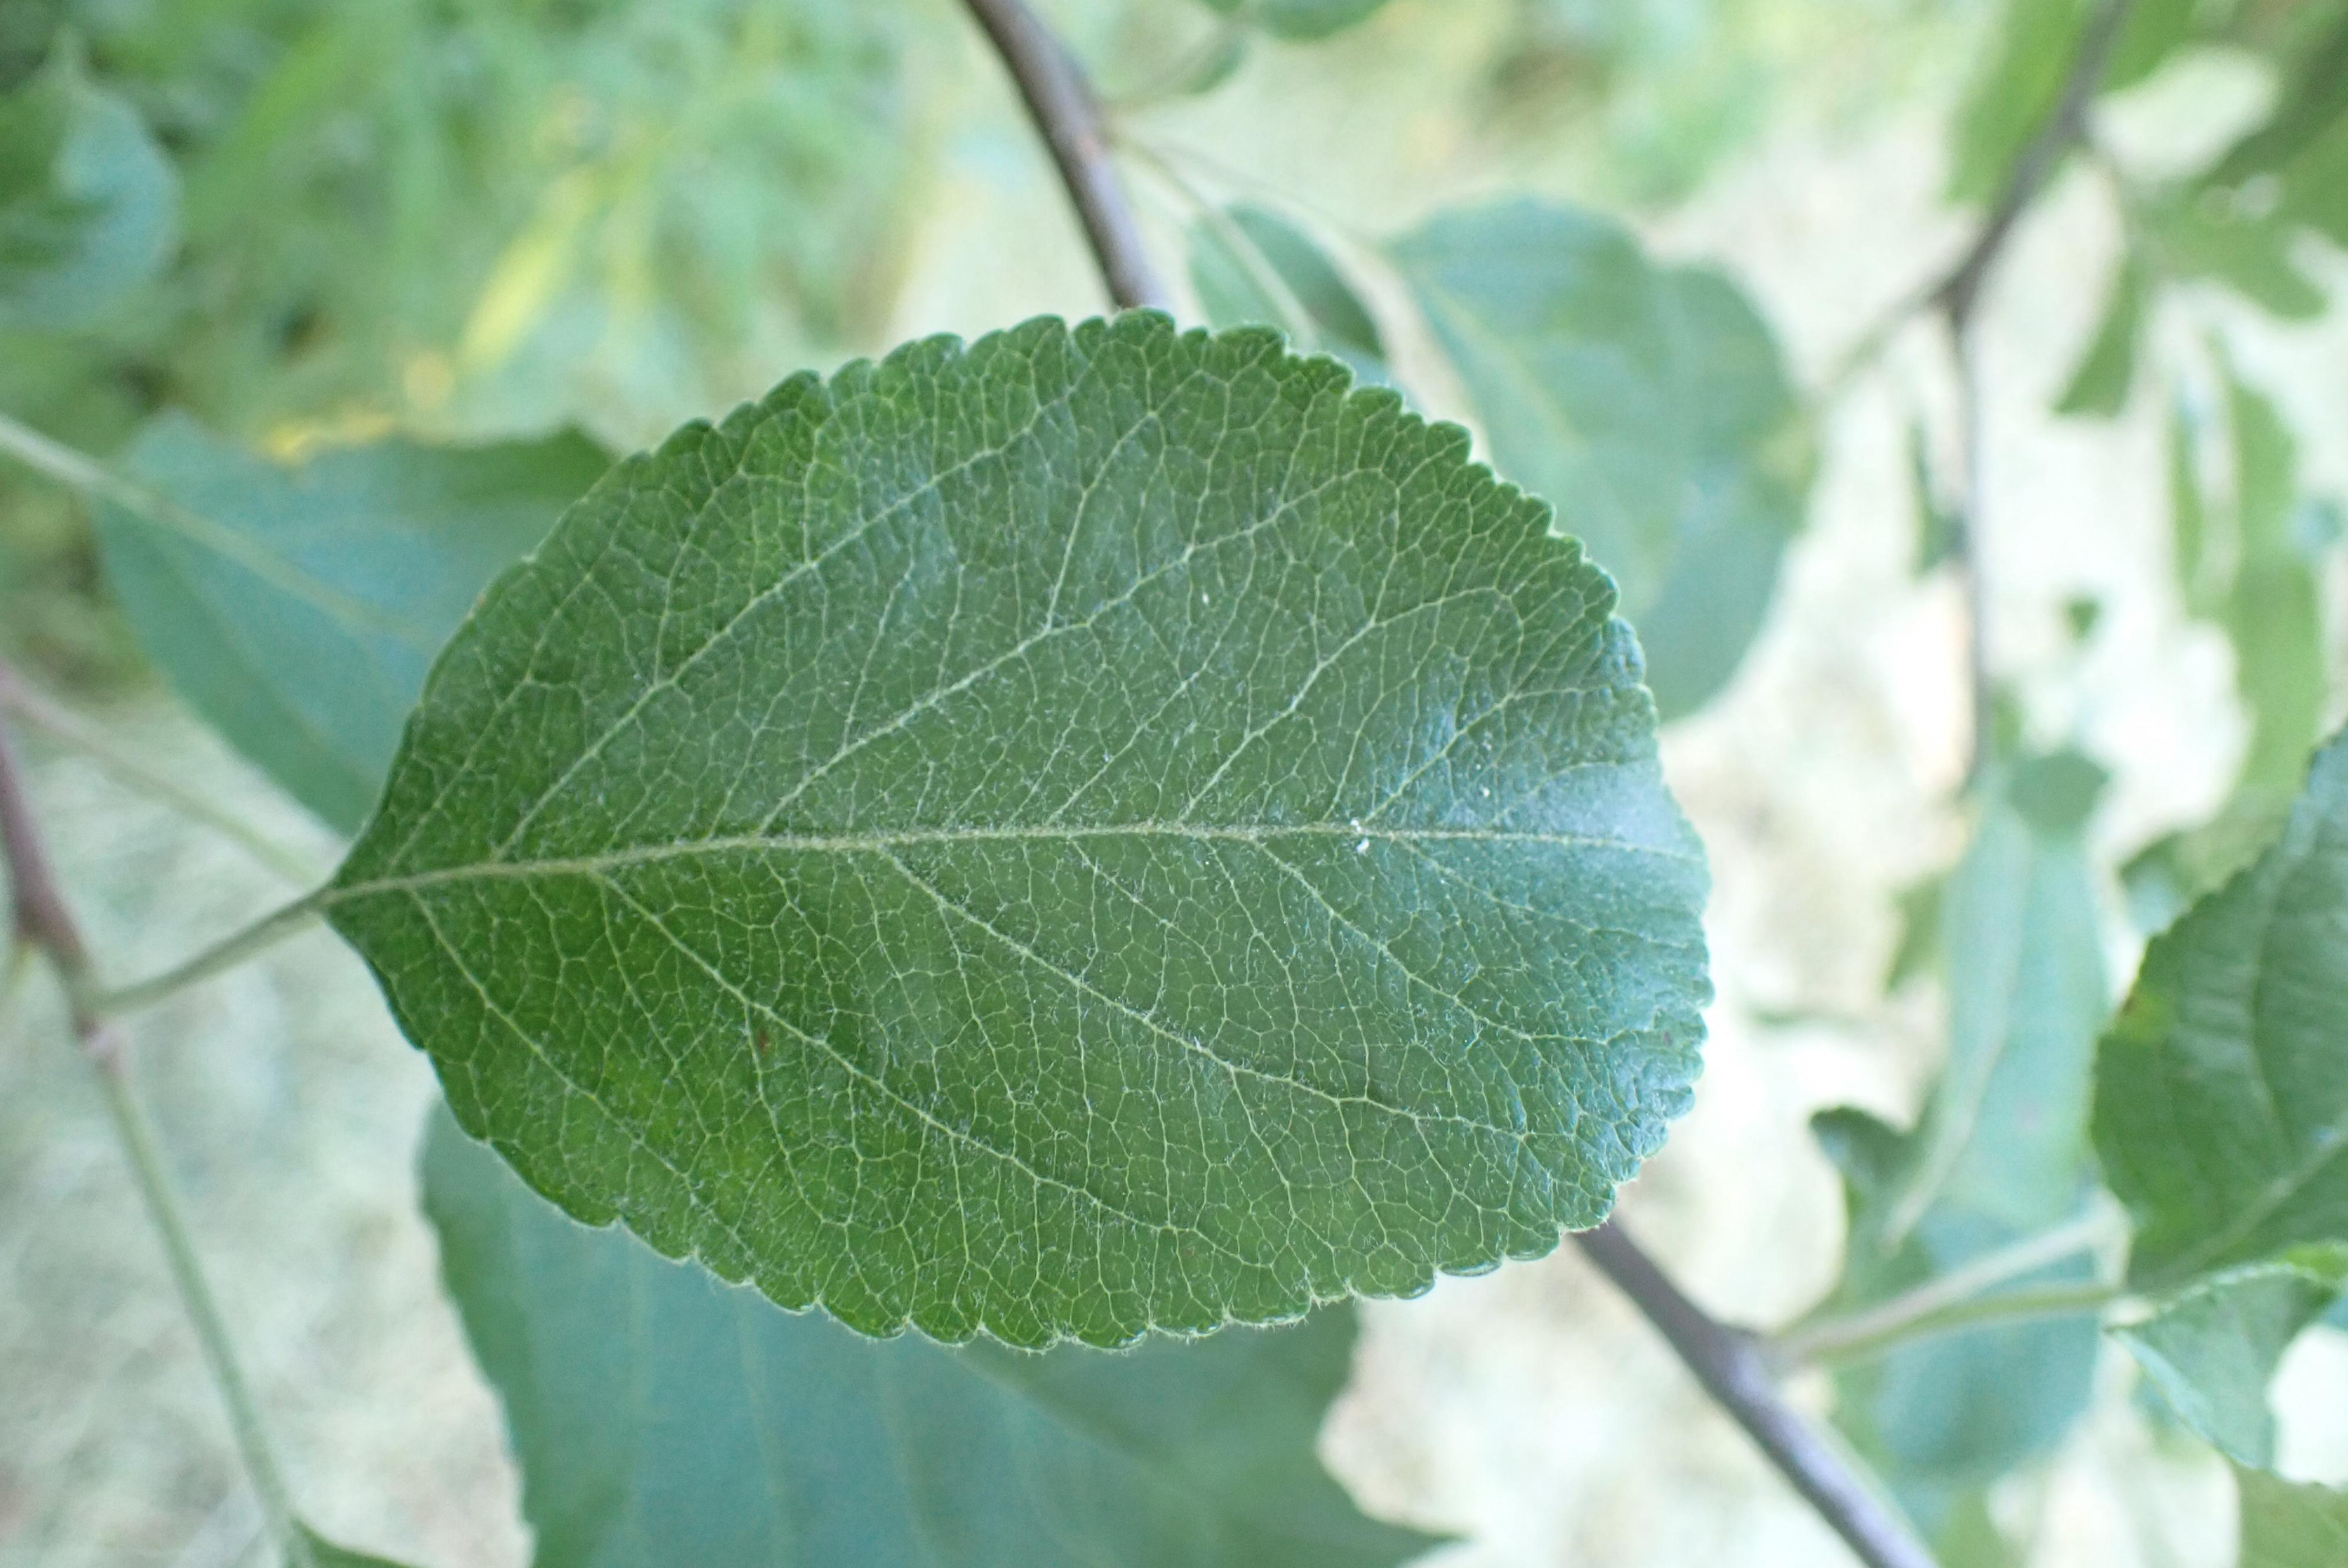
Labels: healthy